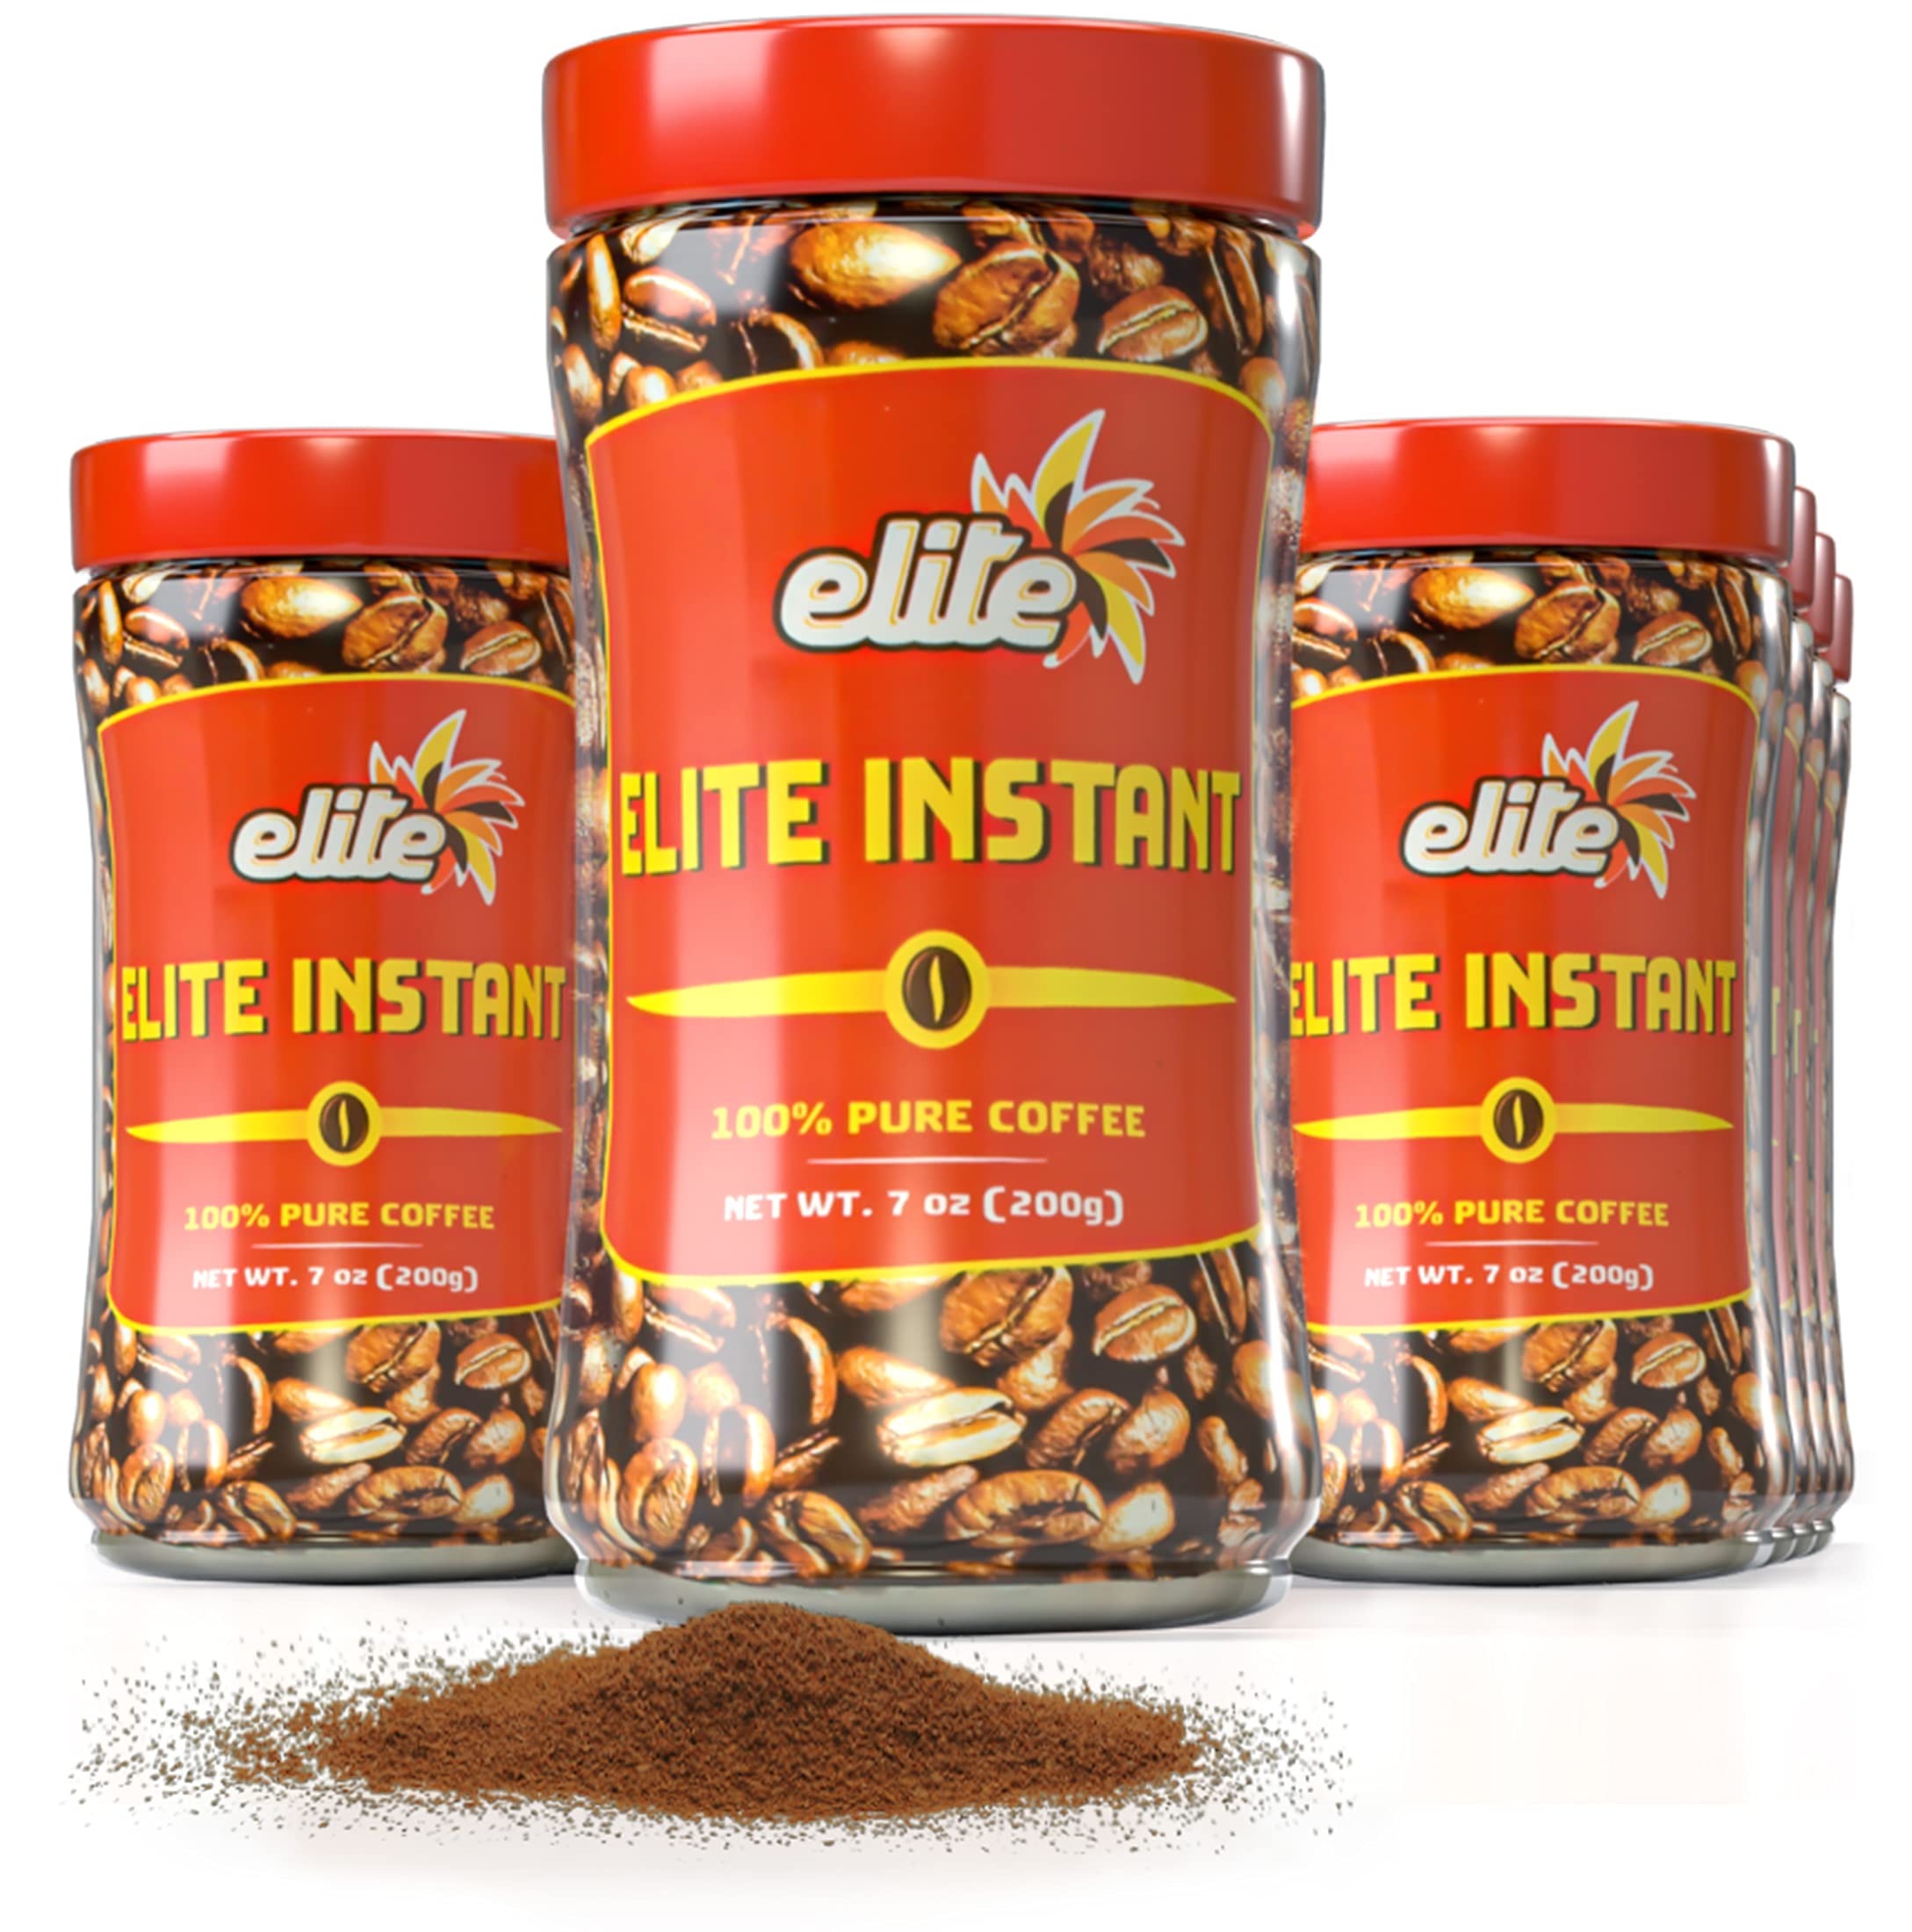
Item Name: Elite Instant Coffee, 7oz (12 Pack) | Rich & Aromatic, Product of Israel, Kosher excluding Passover
Bullet Point 1: INSTANT FAVORITE – Elite Instant coffee is made from premium quality coffee beans, resulting in an authentic coffee flavor that is sure to become an instant favorite!
Bullet Point 2: RICH & AROMATIC – Experience the robust flavor of our premium coffee beans in every sip!
Bullet Point 3: PREMIUM QUALITY - Elite Coffee carefully sources the finest coffee beans and make this coffee in small batches, so that you always get the freshest tasting coffee
Bullet Point 4: PANTRY STAPLE - Stock your pantry with our convenient, easy to use coffee grounds, just add some hot water and relax!
Bullet Point 5: CERTIFIED - Kosher for year round use (excluding Passover)
Product Description: Elite instant coffee removes your morning coffee set-up with one, clear step - just add hot water!
Value: 84.0
Unit: ounce

Price: 8.235